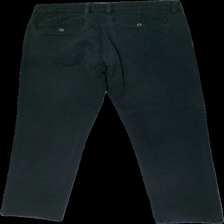
View: back
Type: Trousers
Category: Men
Brand: Dressman
Colors: Black
Material: 100% cotton
Cut: Regular
Season: All
Damage: hairy
Price range: 50-100
Recommended usage: Reuse